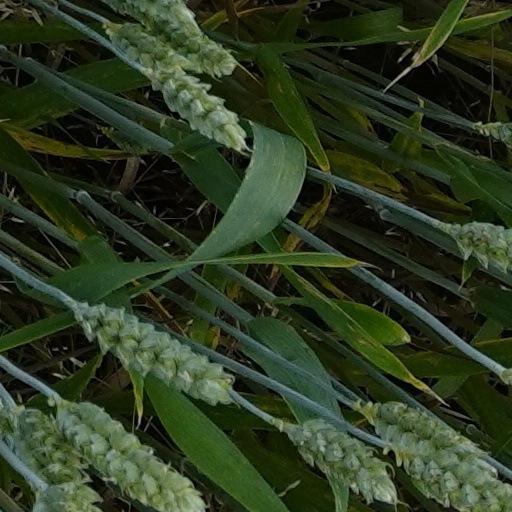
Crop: wheat